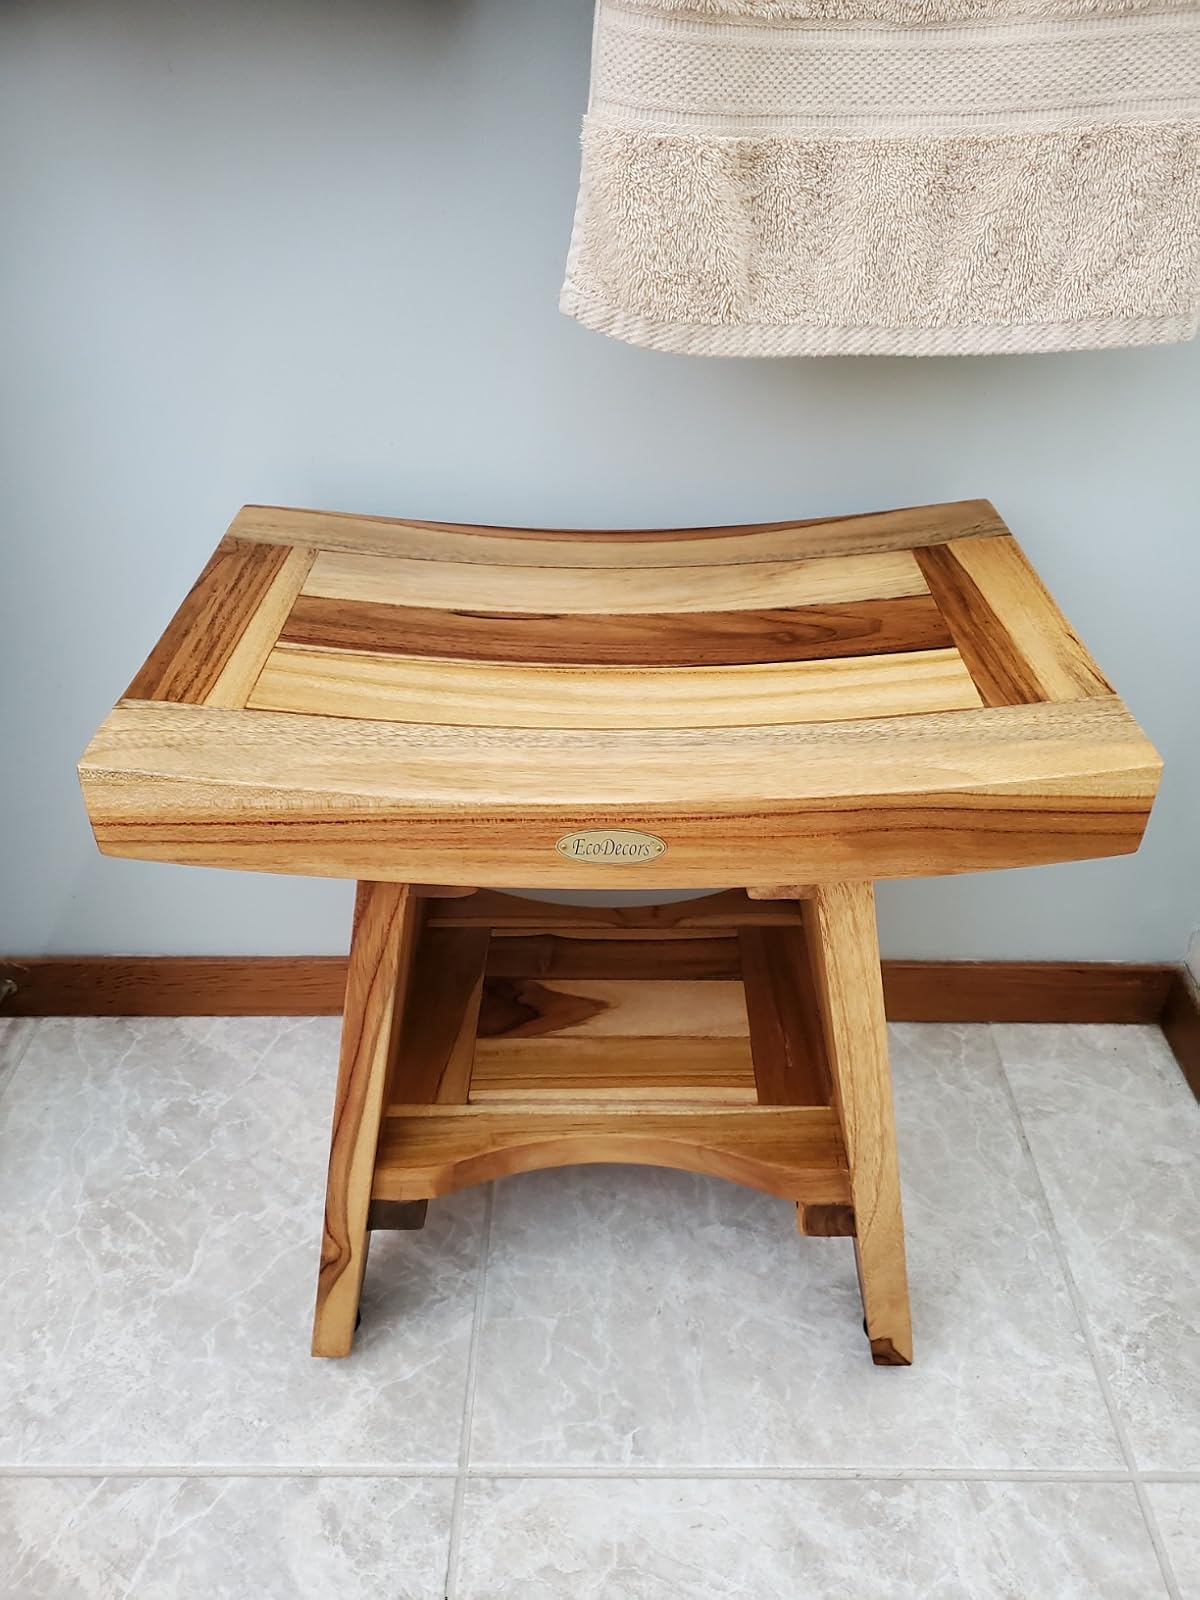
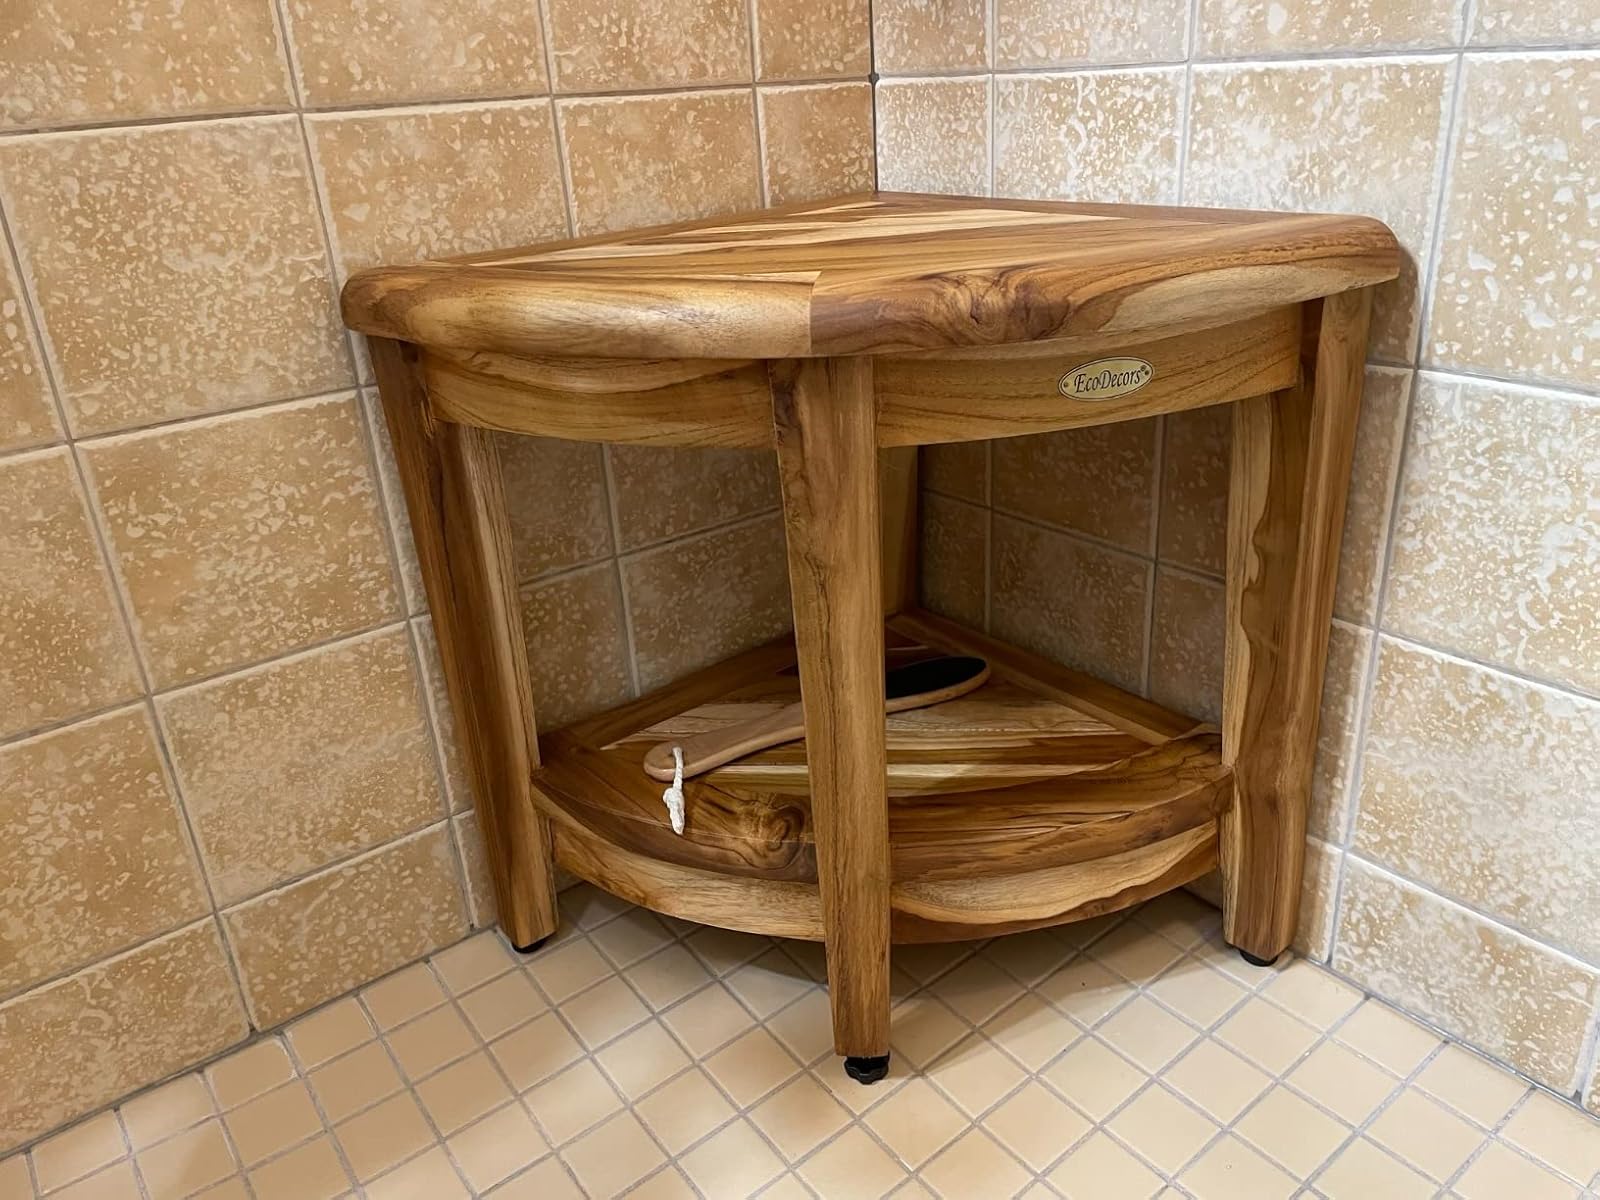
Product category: stool
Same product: no